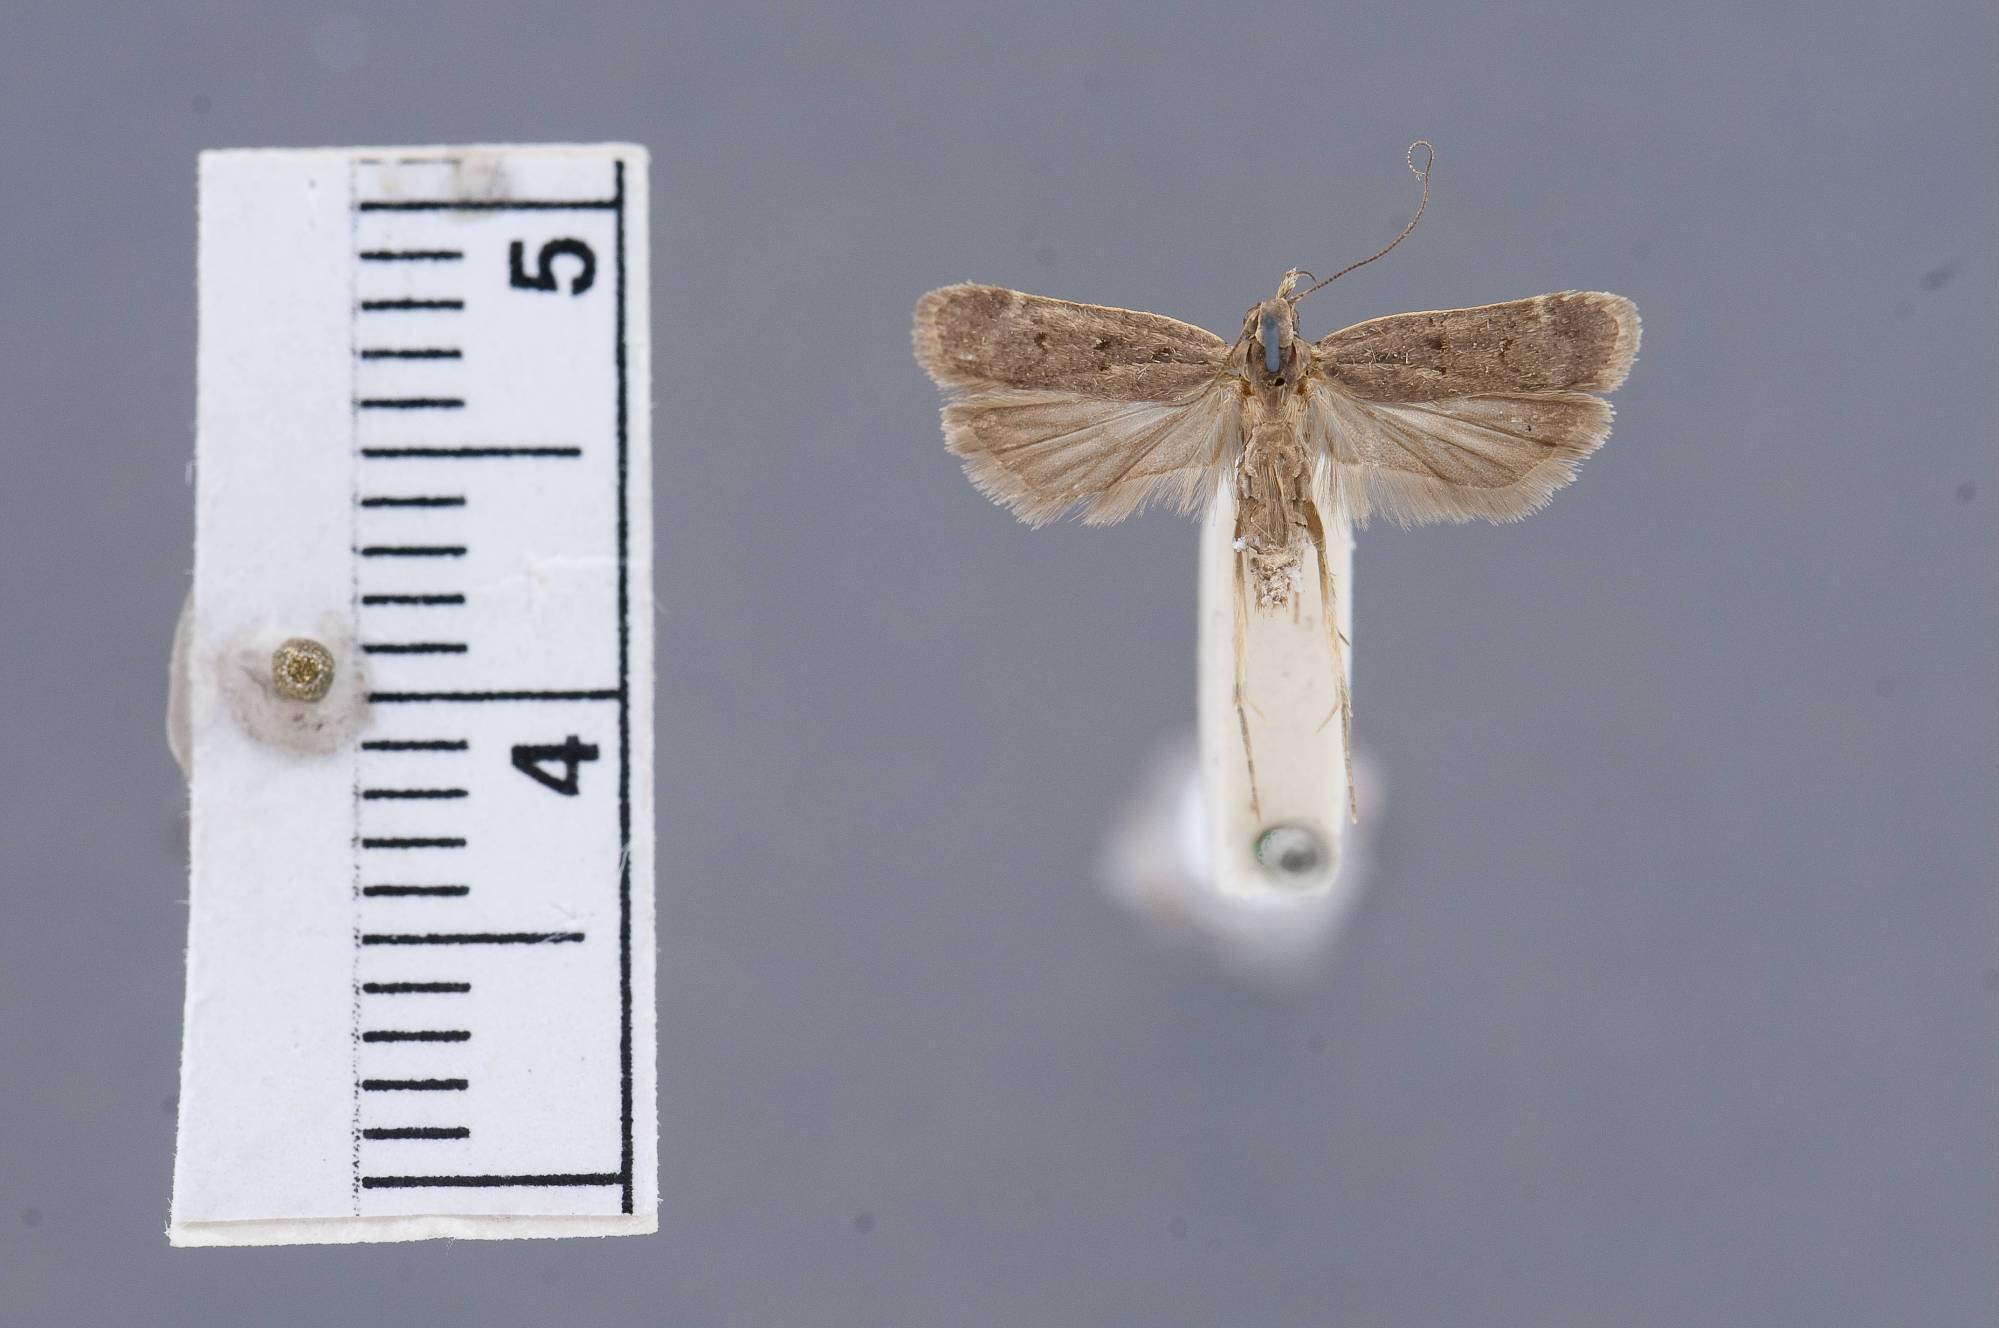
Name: Dichomeris ardesiella
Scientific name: Dichomeris ardesiella Walsingham, 1911
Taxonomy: Animalia, Arthropoda, Insecta, Lepidoptera, Glossata, Gelechiidae, Dichomerinae
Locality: Cordoba, Veracruz, Mexico
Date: May 1908